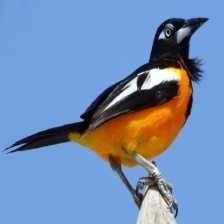
Species: VENEZUELIAN TROUPIAL
Scientific name: ICTERUS ICTERUS